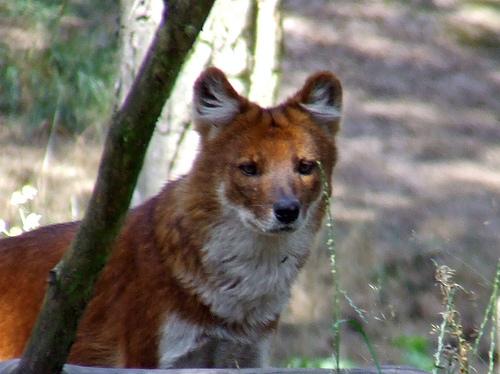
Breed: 209-n000043-dhole